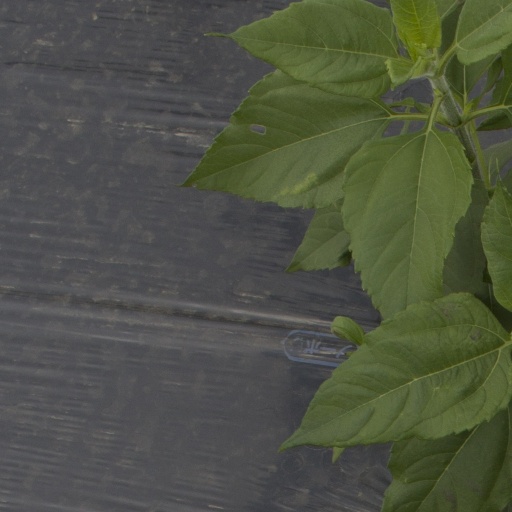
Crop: Jerusalem artichoke